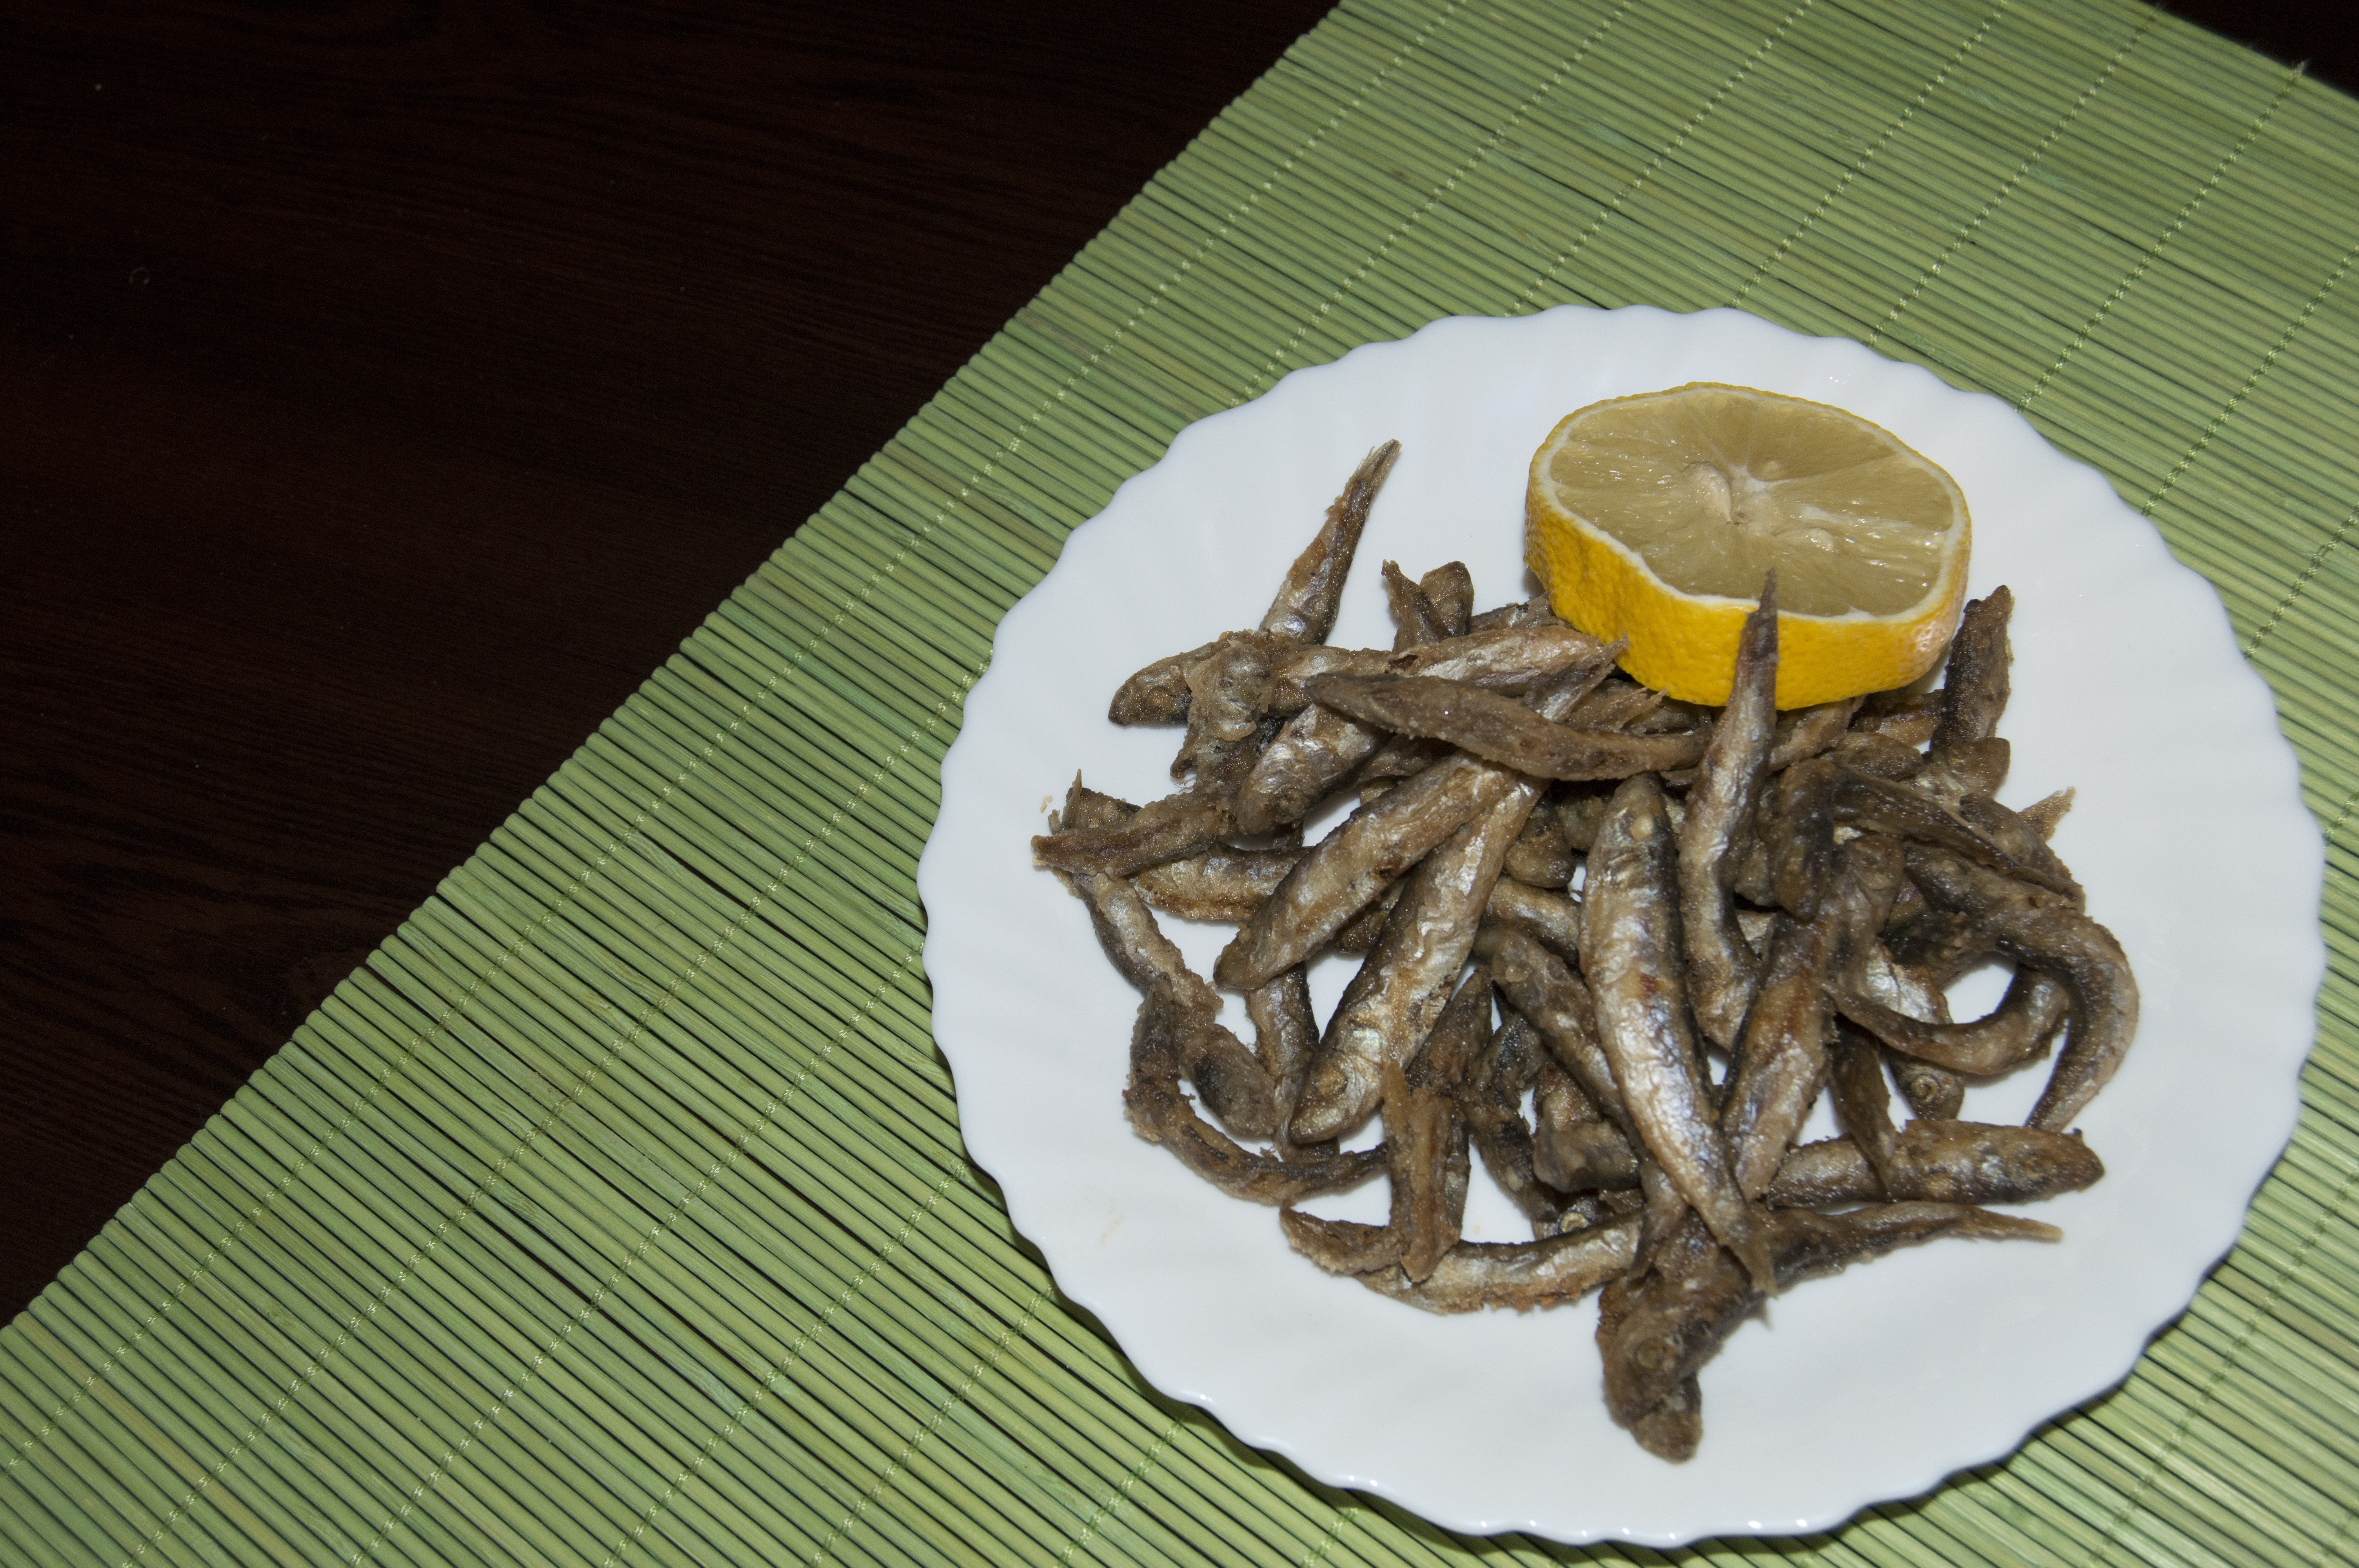
dish, food, produce, cuisine, lemon, asian food, fried fish